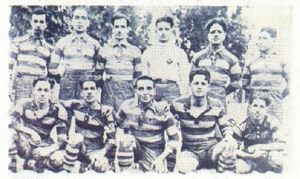
équipe du Mouloudia d'Alger saison 1926-1927
Le Mouloudia Club d'Alger en arabe : نادي مولودية الجزائر, plus couramment abrégé en Mouloudia d'Alger ou encore MCA, est un club omnisport algérien fondé officiellement le 7 août 1921 à Alger